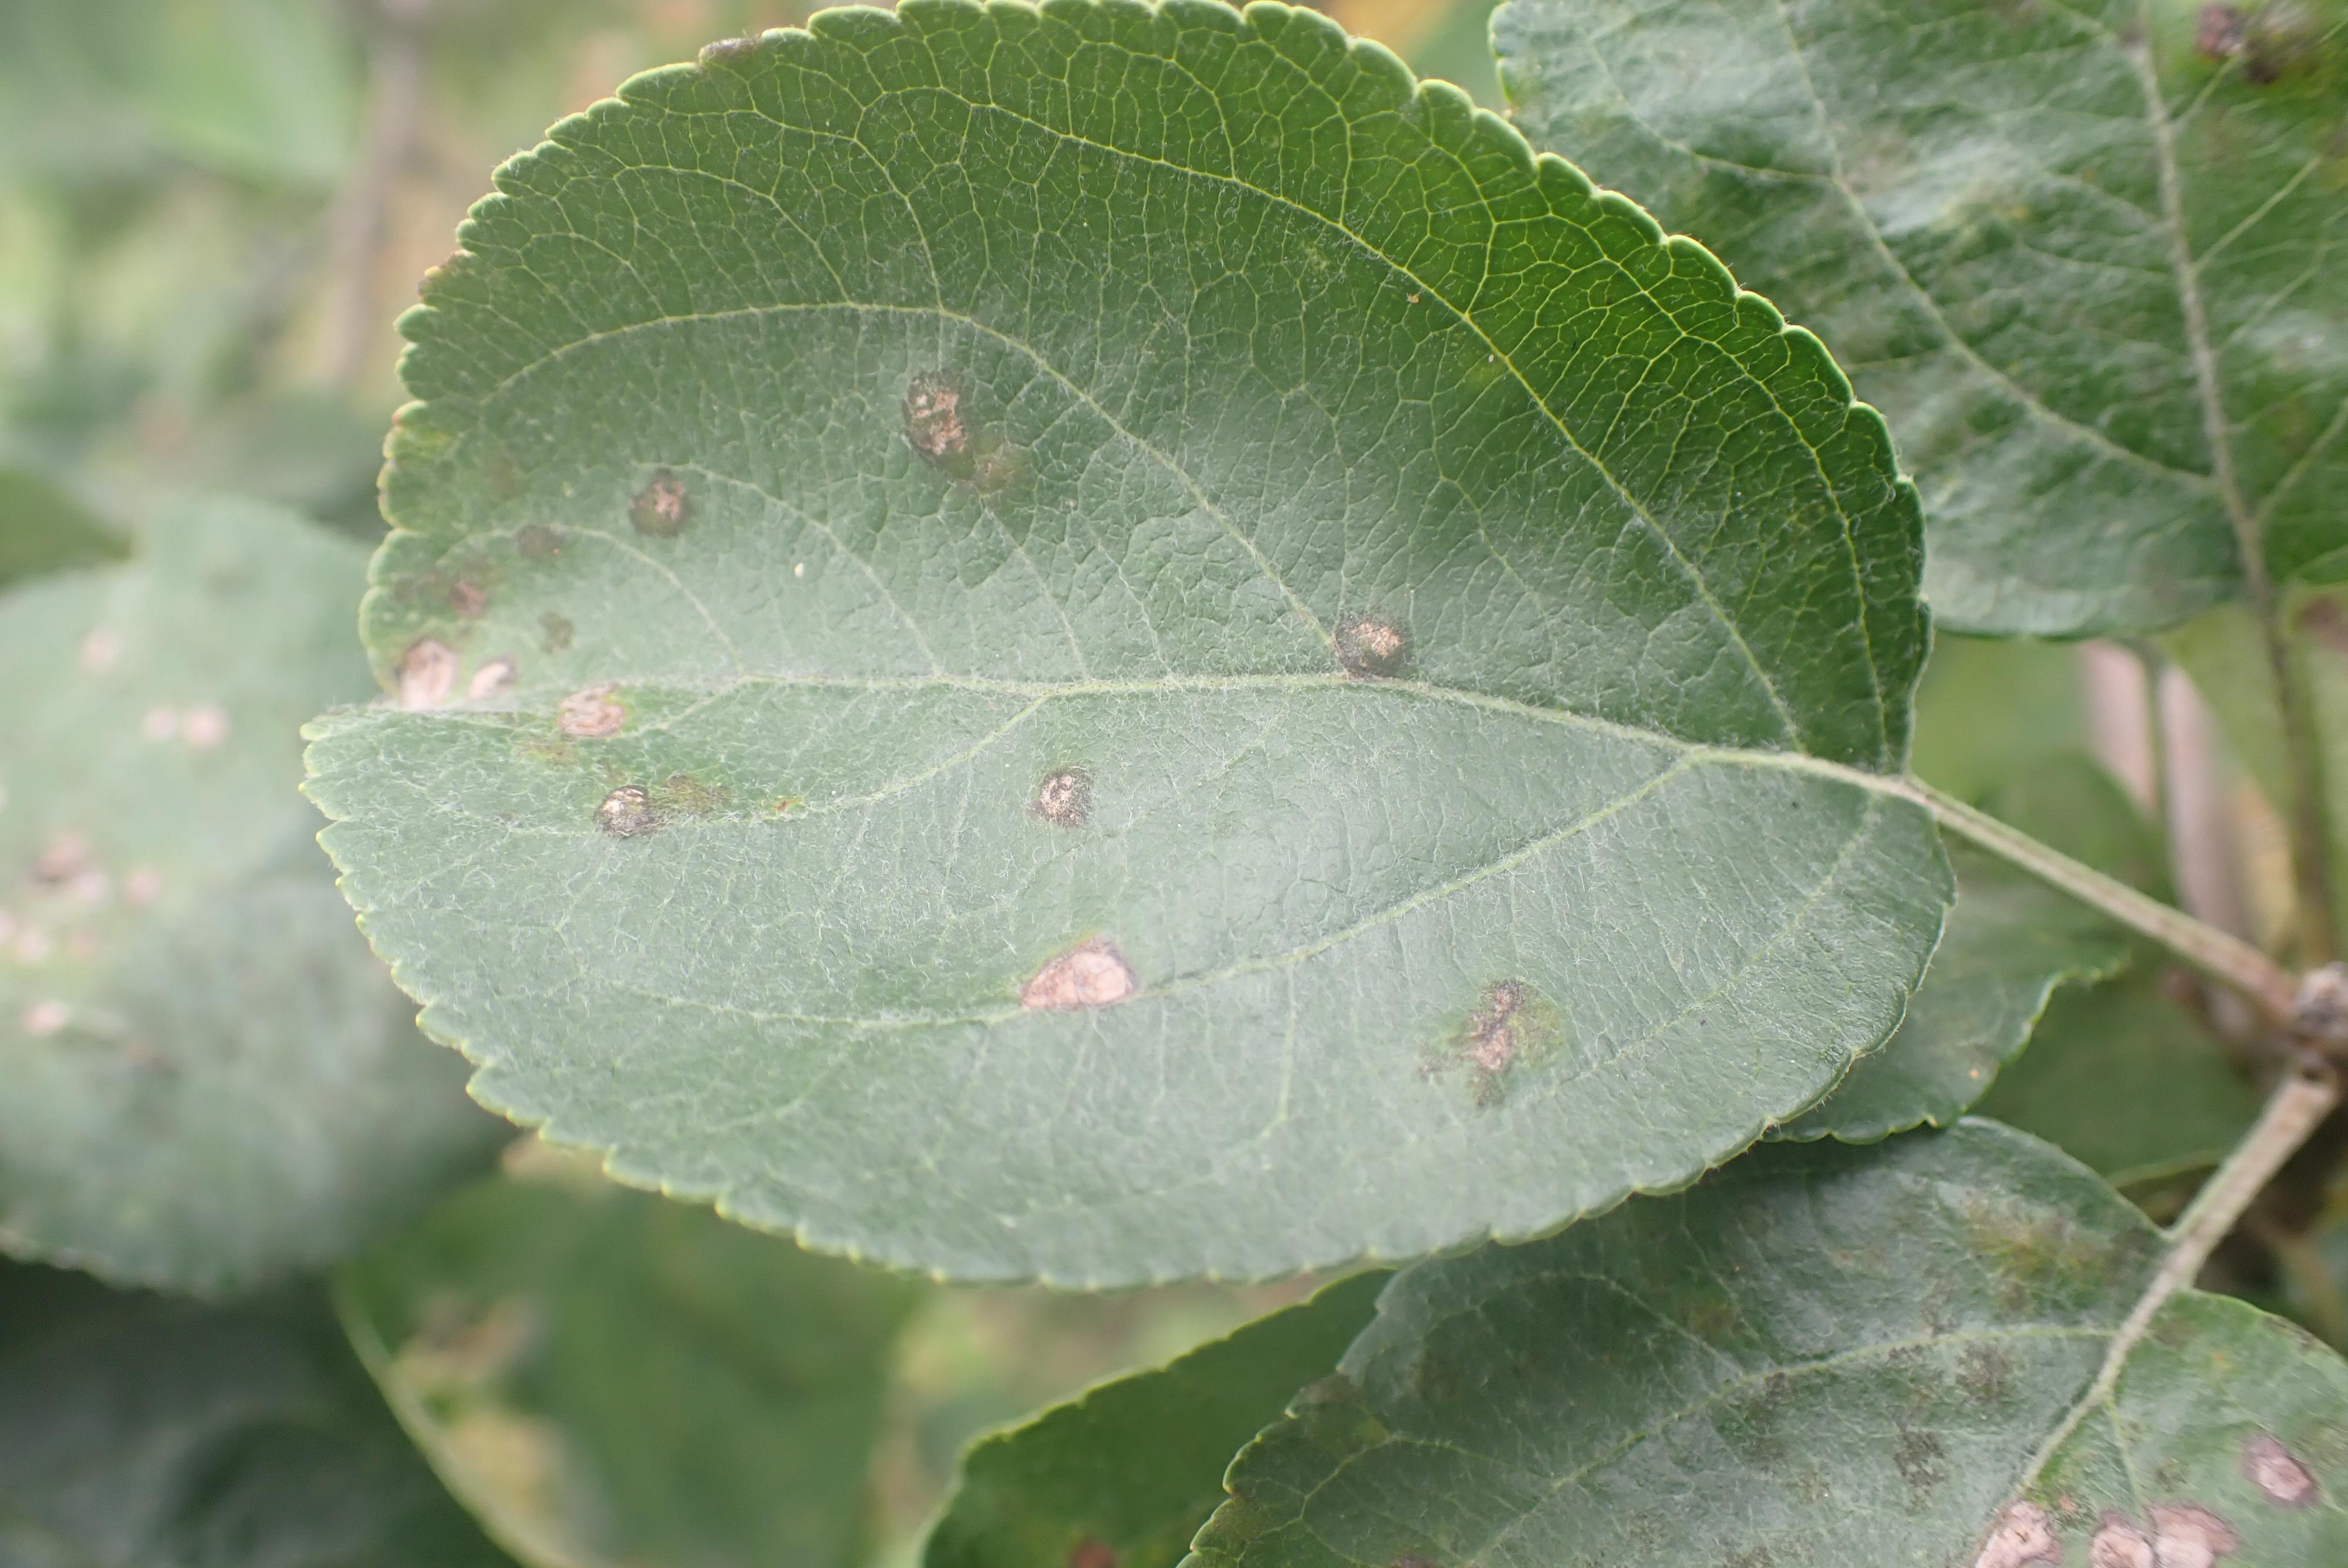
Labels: scab, frog_eye_leaf_spot